Sabrina Sidney

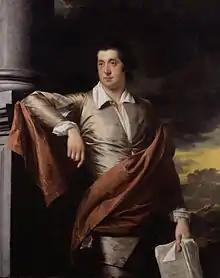
Thomas Day in 1770

Sidney was born in 1757 in Clerkenwell, London, and was left at the Hospital for the Maintenance and Education of Exposed and Deserted Young Children (more commonly known as the Foundling Hospital) in London on 24 May 1757 by an anonymous individual. This person left a note explaining that the baby's baptismal name was Manima Butler and that she had been baptised in St James's Church, Clerkenwell. Her name was likely a misspelling of Monimia, but there were no baptismal records for any spelling of the name at the parish.